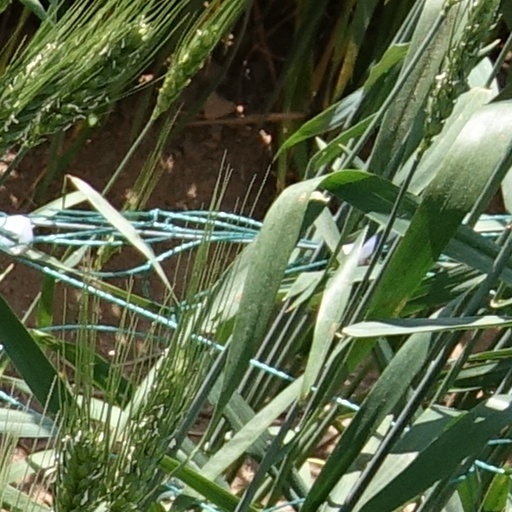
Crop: wheat